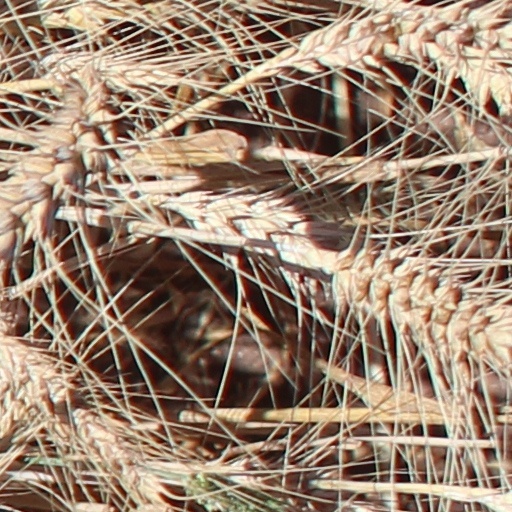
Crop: wheat